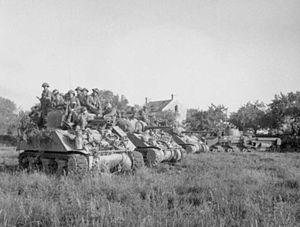
L'opération Goodwood est une opération militaire alliée pendant la bataille de Normandie du 18 juillet au 20 juillet 1944, qui vise à dégager Caen, en réalisant une percée à l'est de la ville par une attaque massive de blindés.